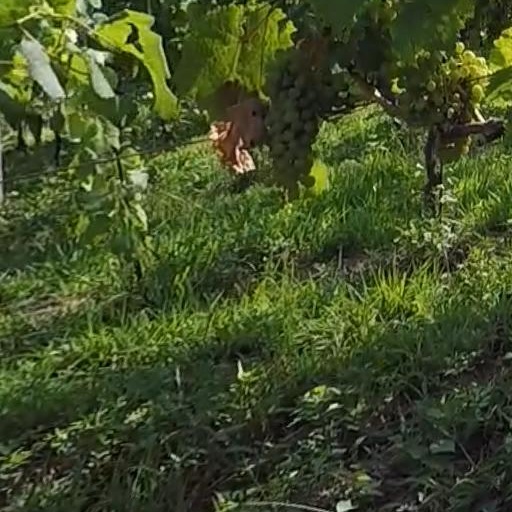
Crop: grape